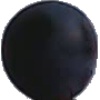
Label: Grape Blue 1